Lucienne Jourfier

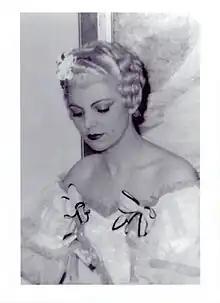

Lucienne Jourfier (17 September 1923 in Toulouse - 10 January 2017 in Paris) was a 20th-century French operatic coloratura soprano.